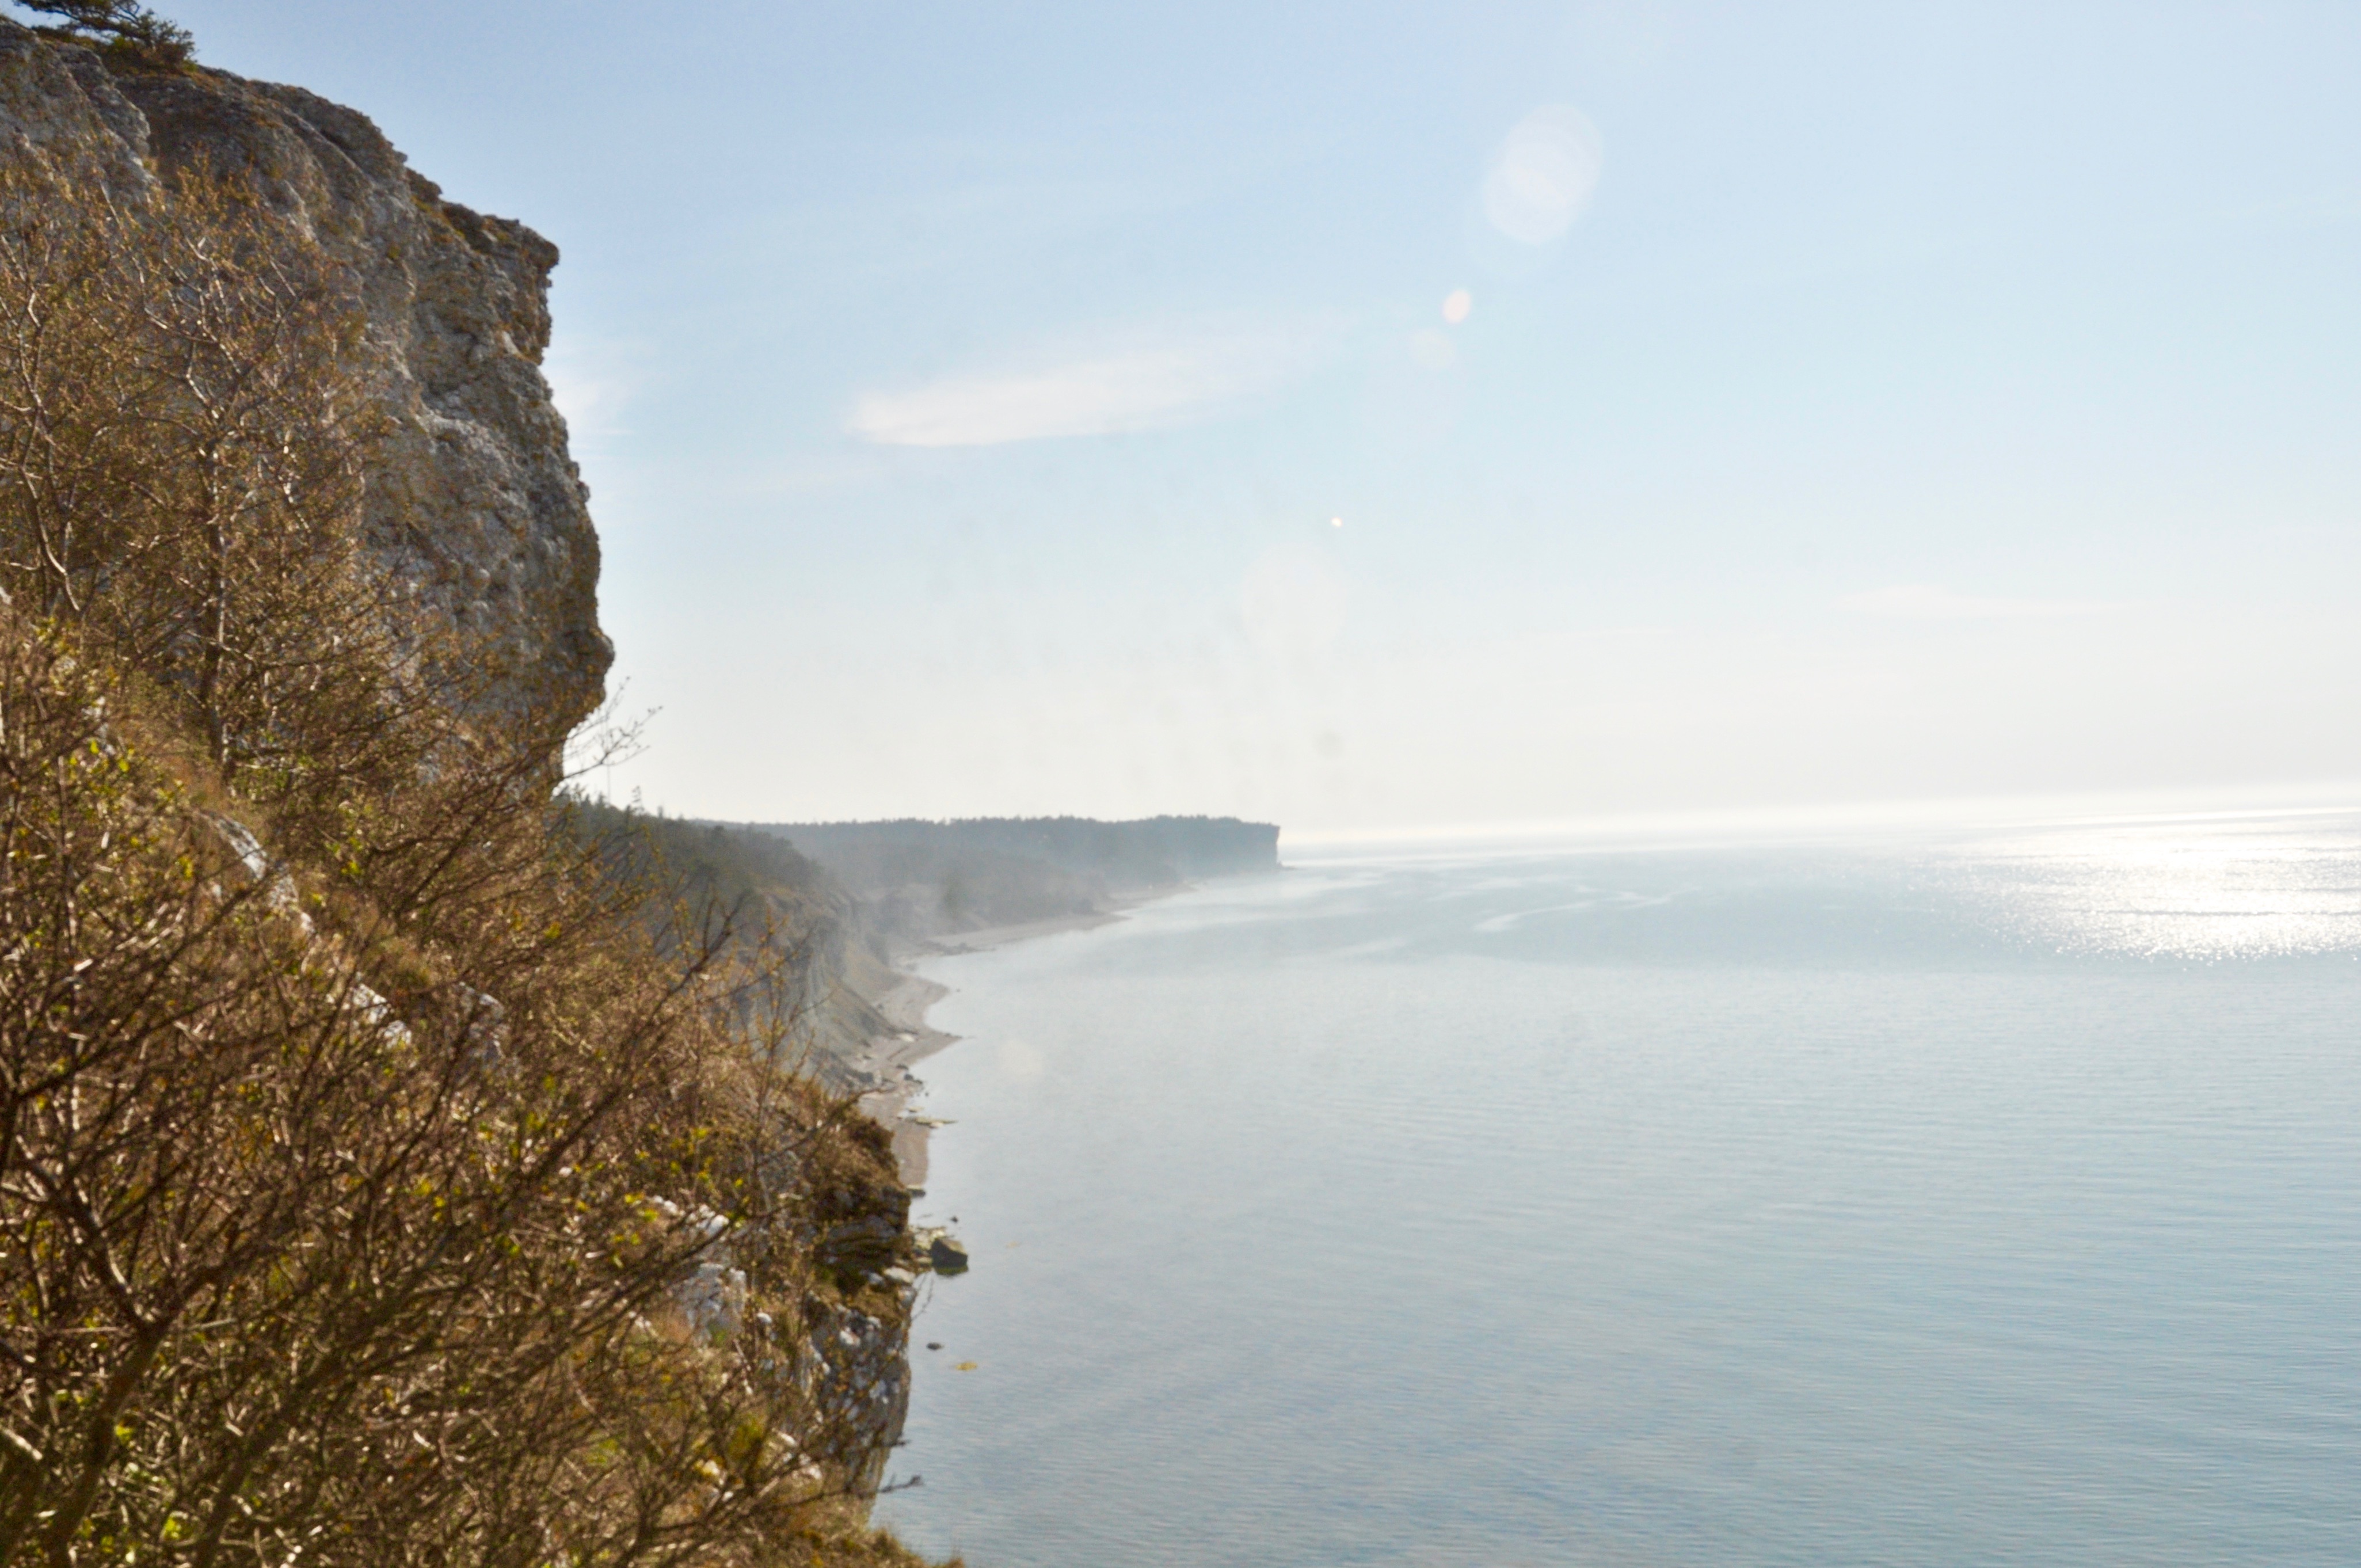
beach, sea, coast, water, rock, ocean, horizon, shore, wave, lake, cliff, bay, reservoir, terrain, body of water, cape, atmospheric phenomenon